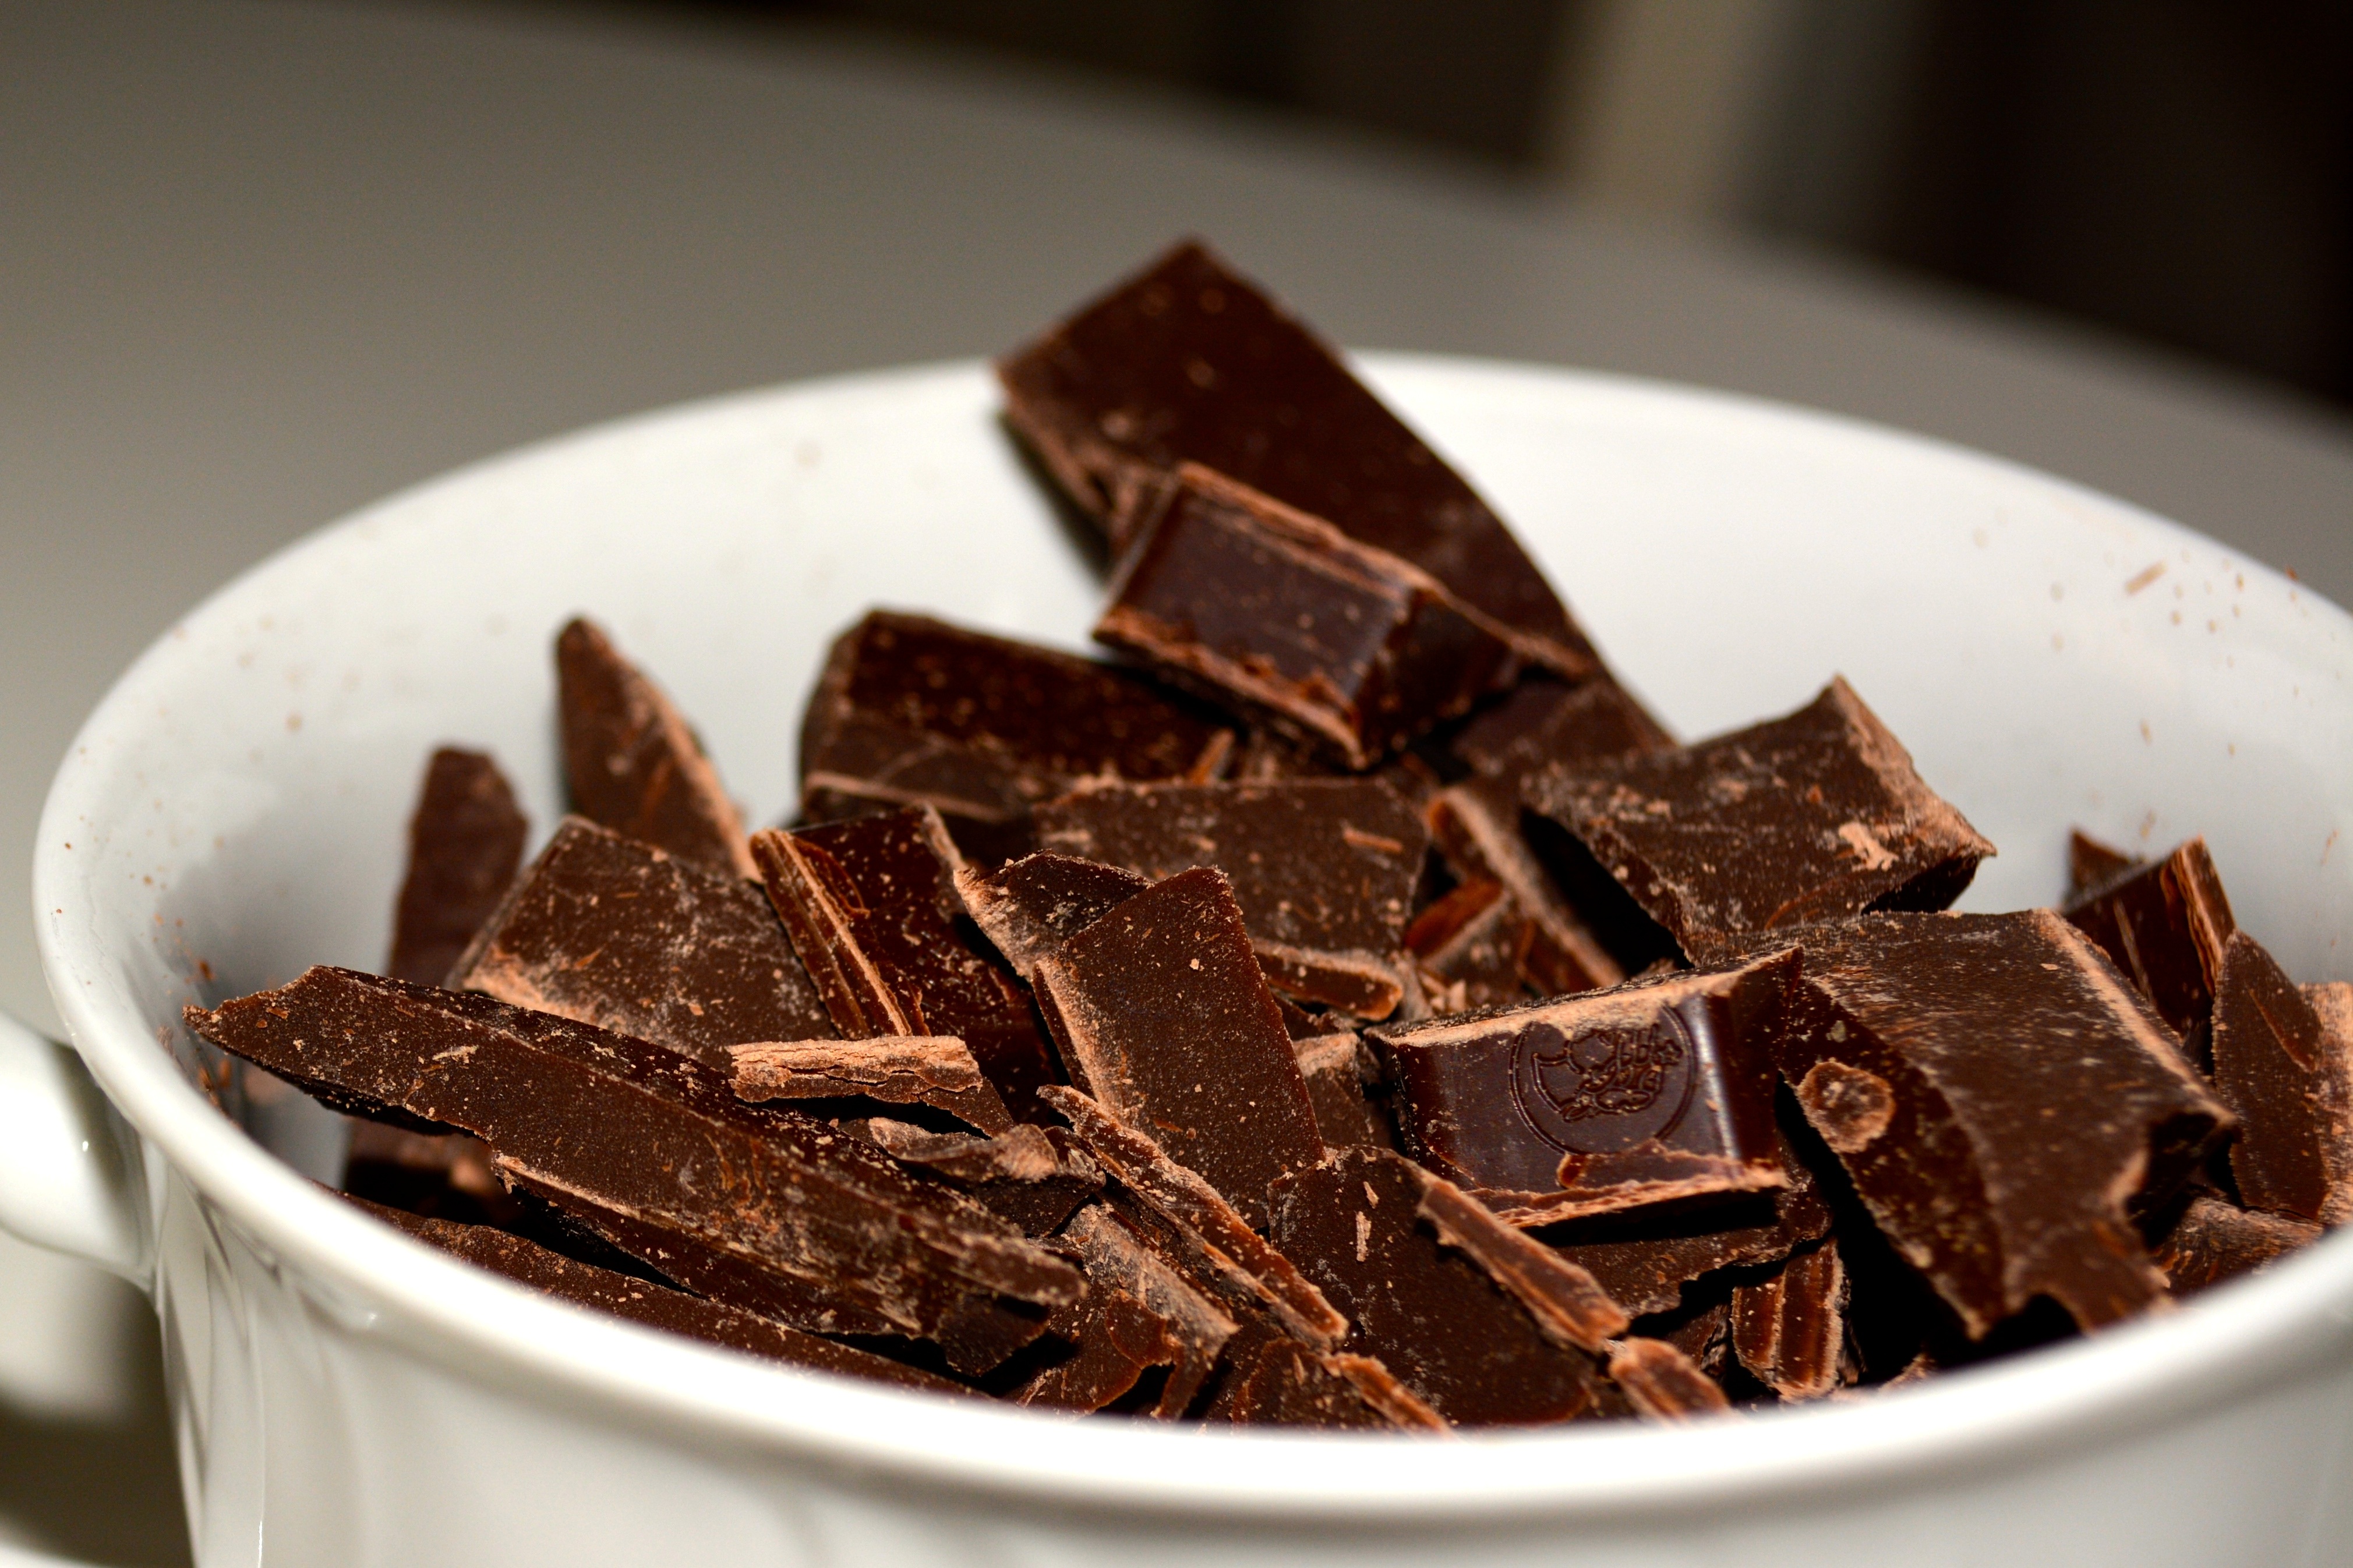
food, chocolate, dessert, fudge, chocolate cake, pieces, flavor, snack food, chocolate truffle, chocolate brownie, black chocolate